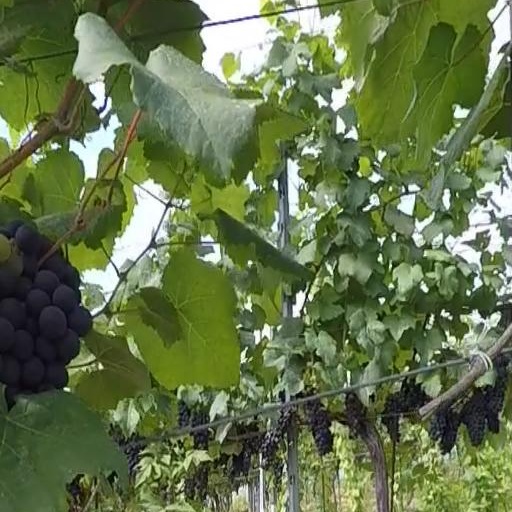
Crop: grape